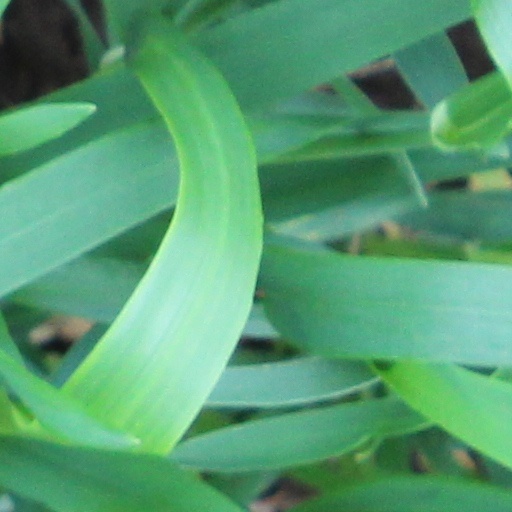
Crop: wheat